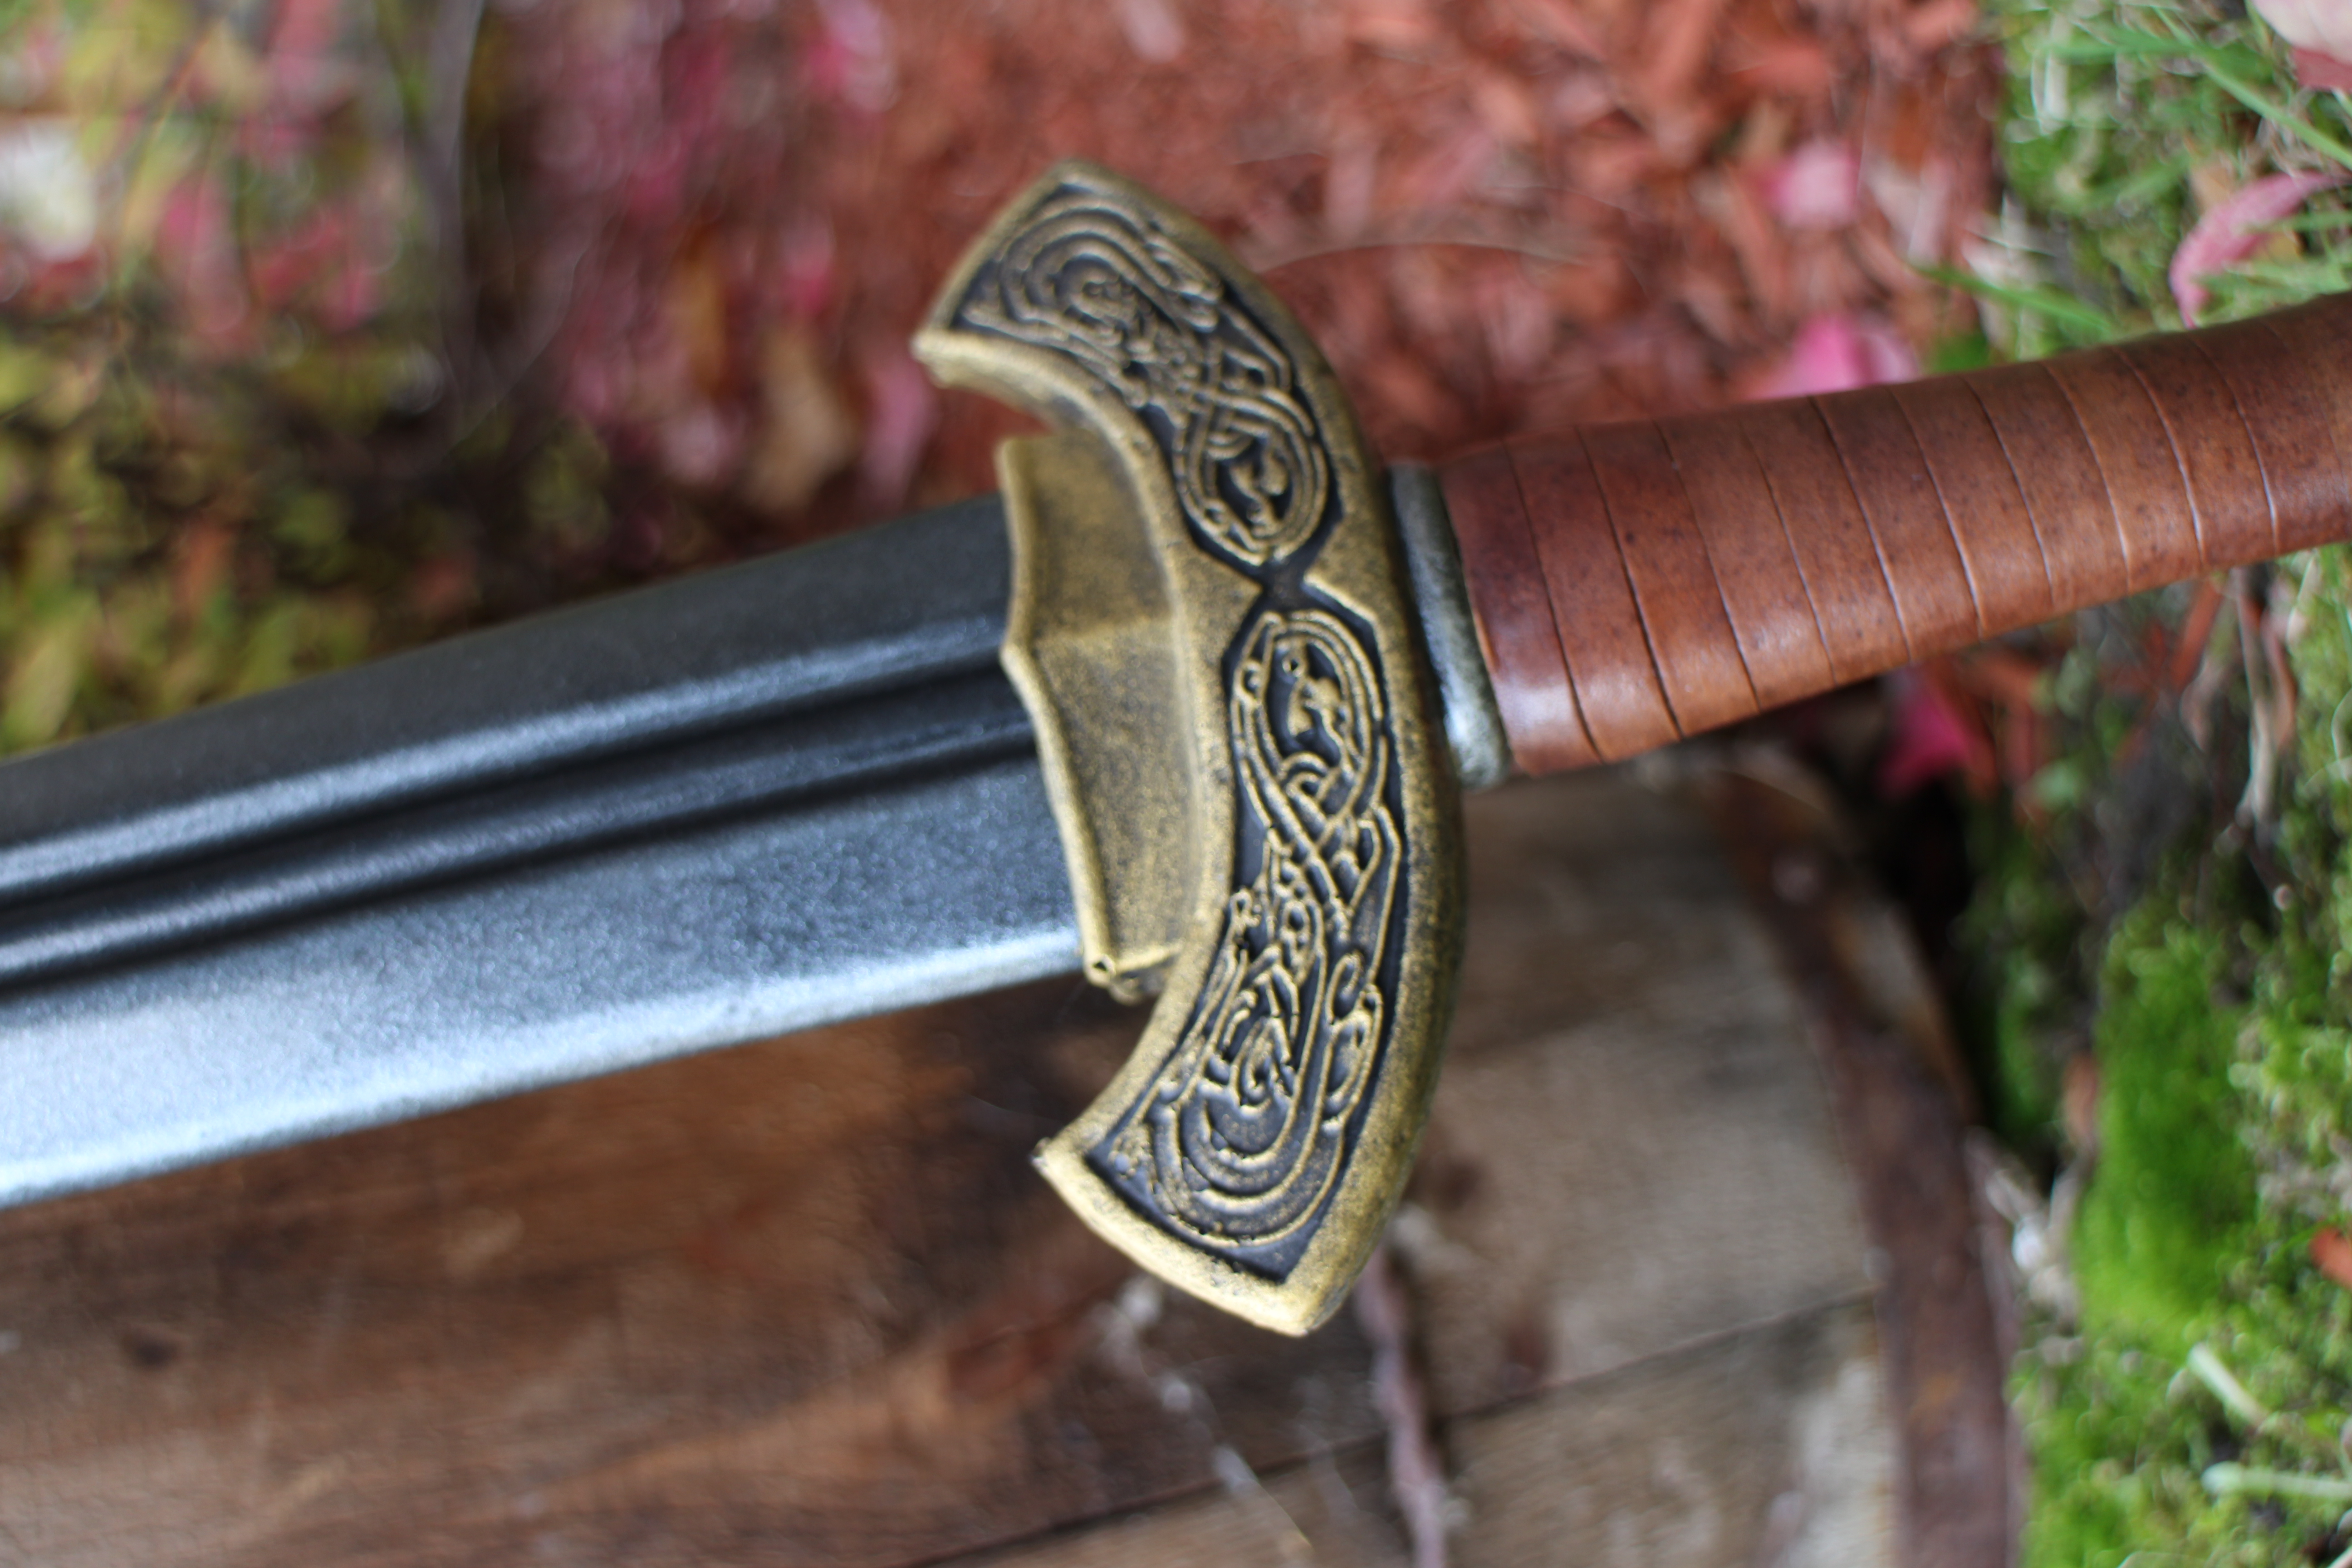
sword, Dane axe, blade, scabbard, sabre, dagger